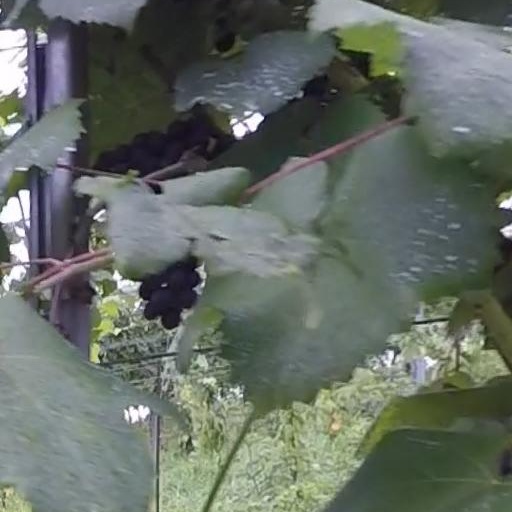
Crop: grape